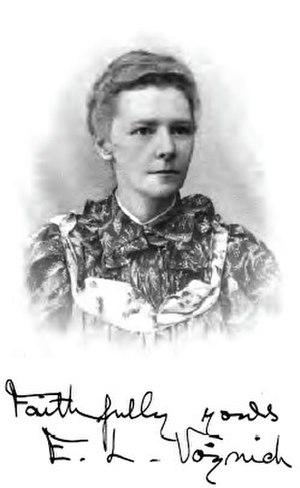
Ethel Lilian Voynich, née Boole est une écrivaine, musicienne et suffragette de différents mouvements socialistes. Son père est le renommé mathématicien George Boole, sa mère Mary Everest Boole et son grand-oncle maternel est le géographe George Everest. Elle a épousé en 1893 le révolutionnaire et plus tard bibliophile Wilfrid M. Voynich, qui est l’éponyme du manuscrit de Voynich.